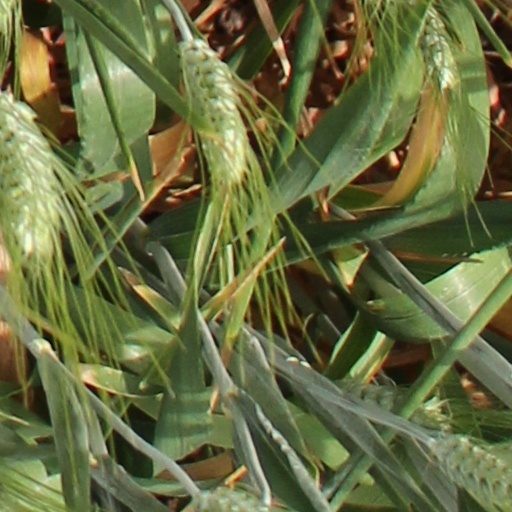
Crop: wheat